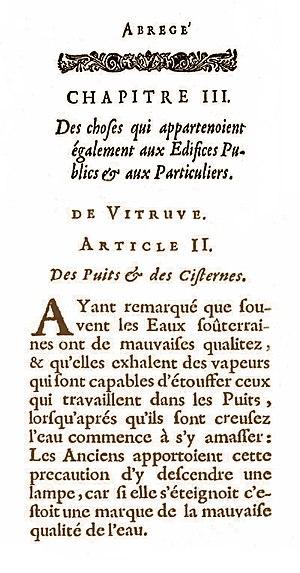
La plomberie est un métier très ancien, dont l'origine remonte à la construction des pyramides en Égypte antique ; attesté par des tuyaux en cuivre vieux de 4 500 ans, c'est un métier qui n'a cessé de s'améliorer et de se développer au cours des siècles et des générations de plombiers qui l'on servi.